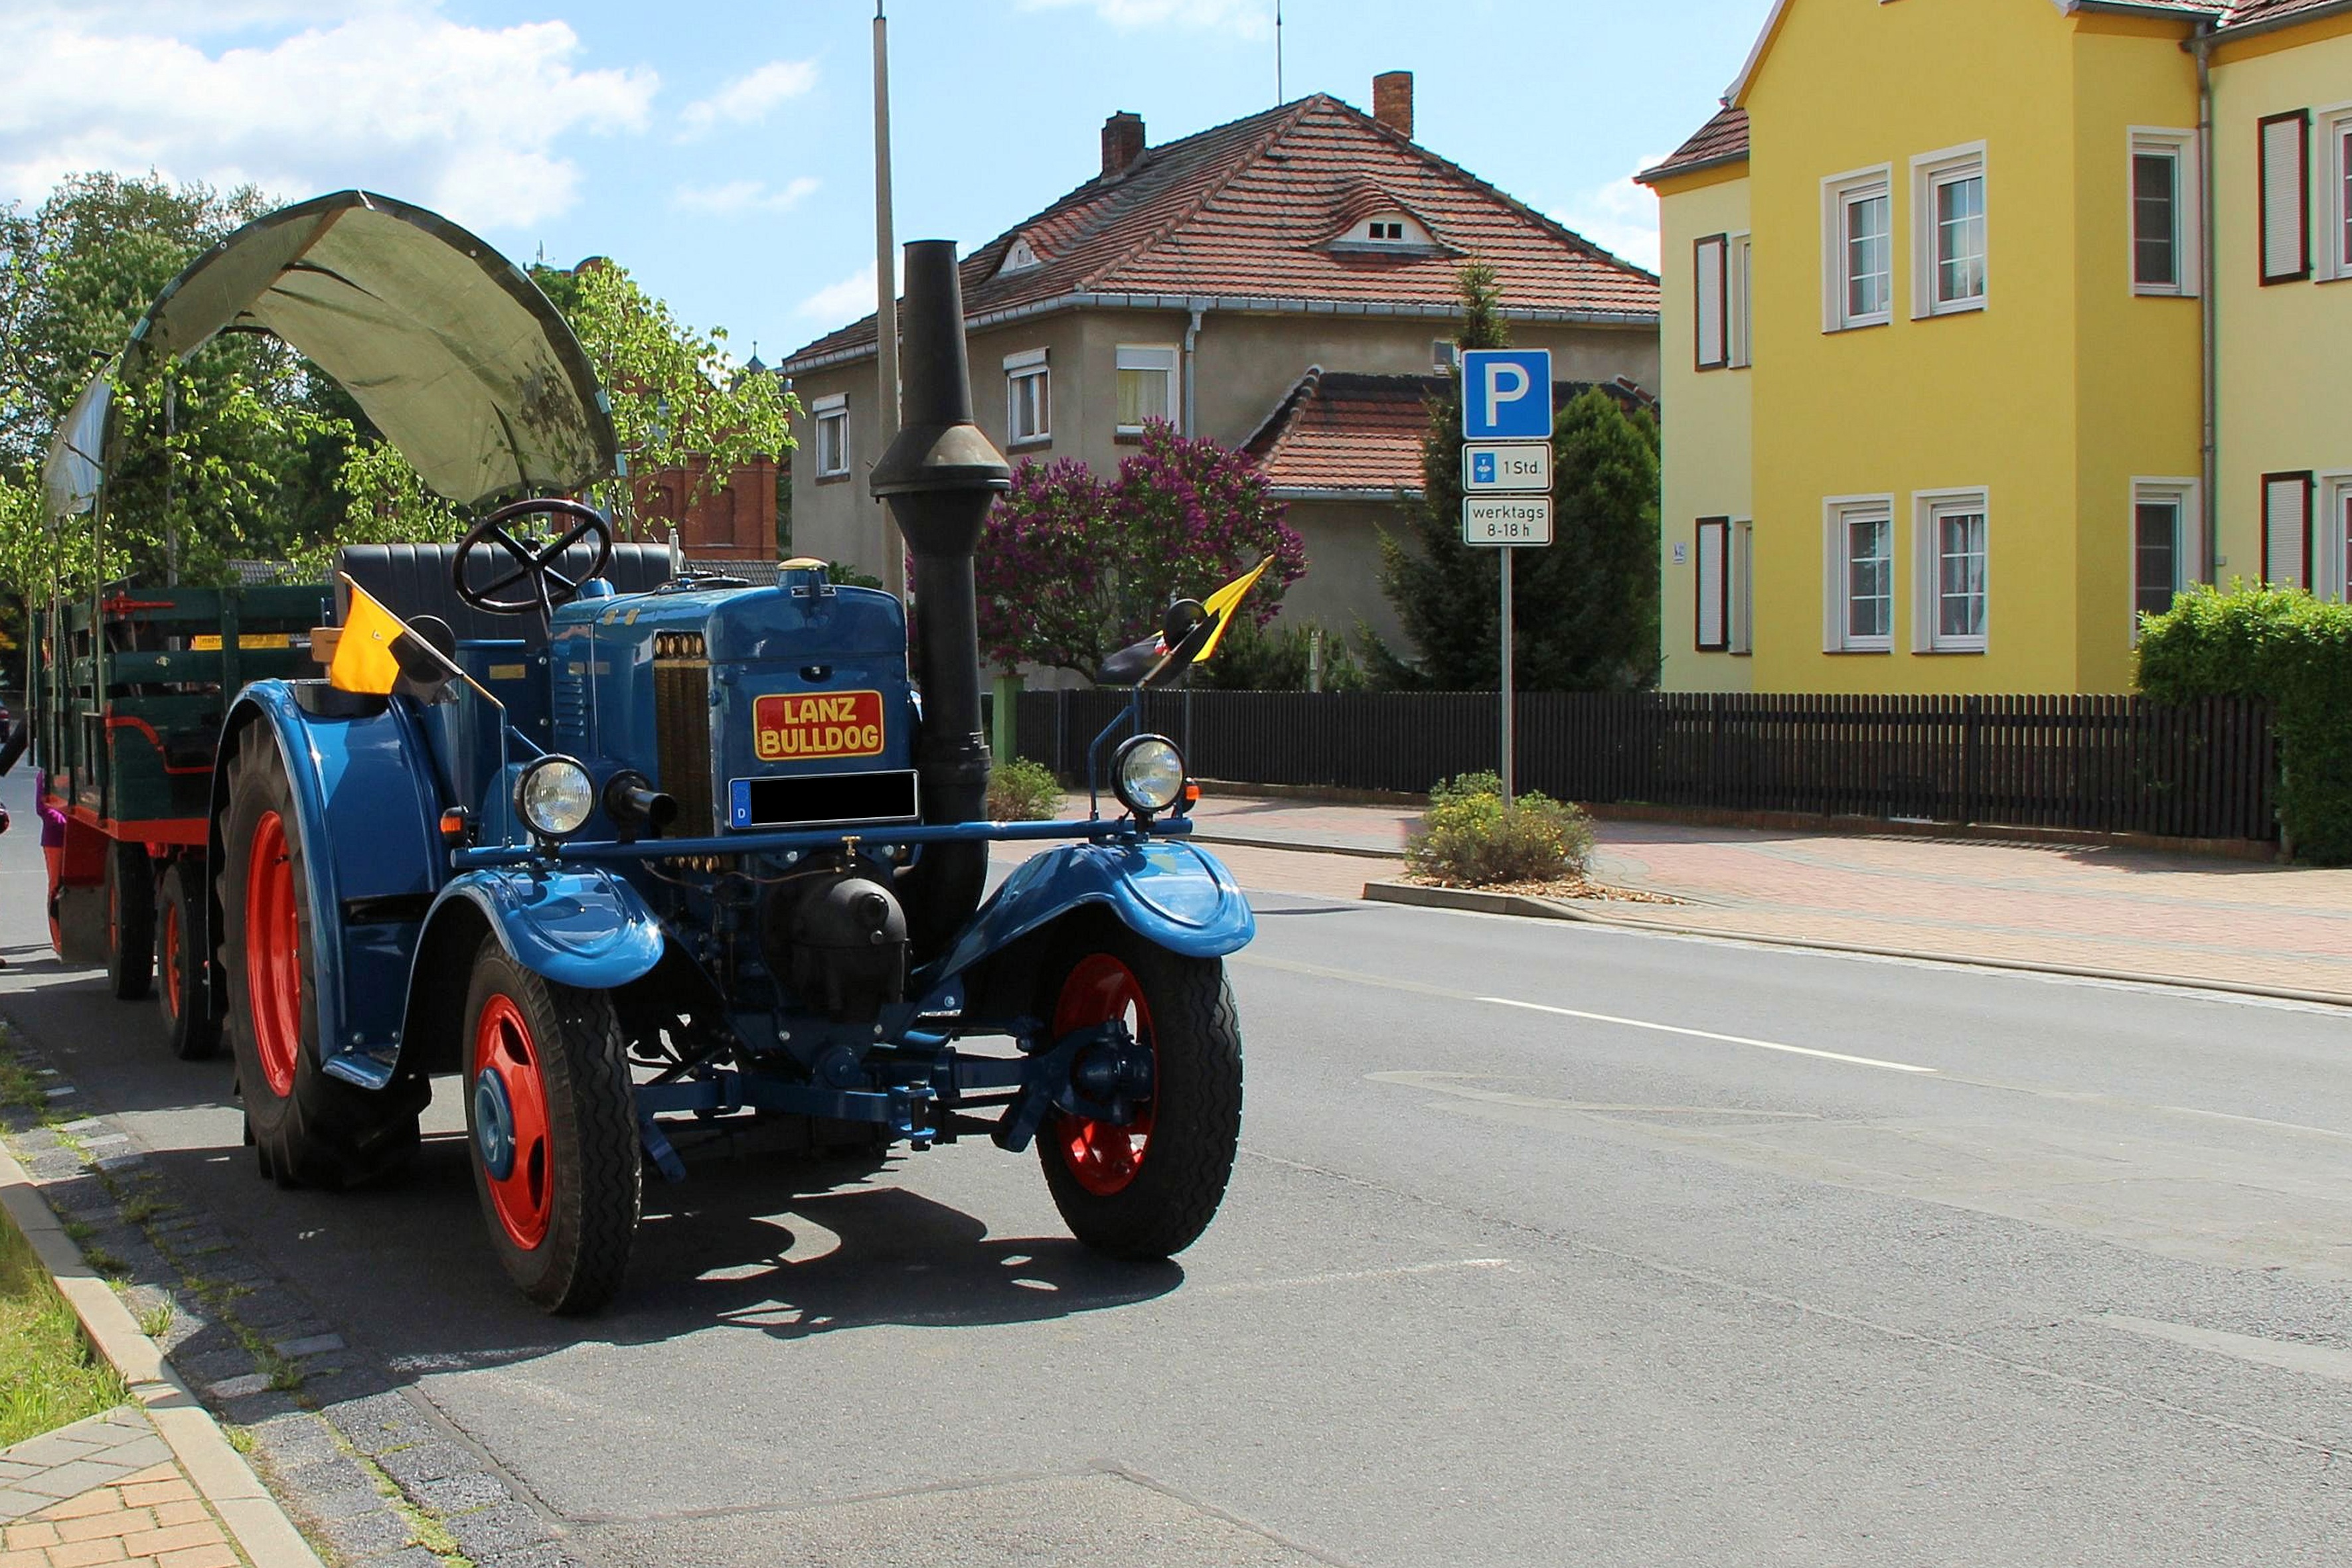
car, tractor, vehicle, motorcycle, agriculture, bulldog, oldtimer, historically, agricultural machinery, lanz bulldog, prettin, land vehicle, automobile make